Jag Panzer

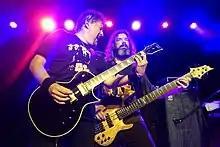
Mark Briody and John Tetley on stage in 2016

Jag Panzer is an American power metal band from Colorado Springs, Colorado, formed in 1981.